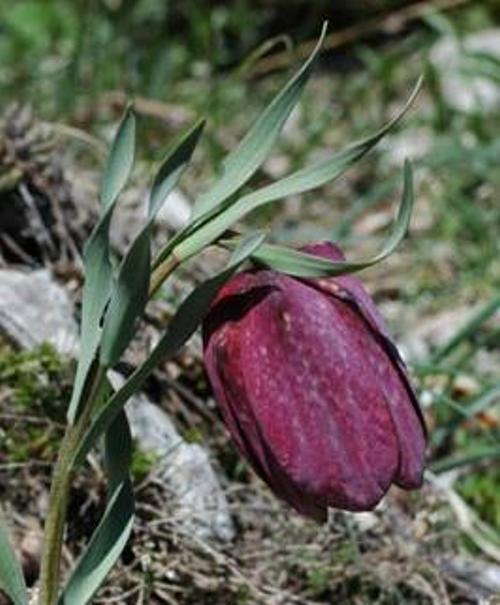
Flower: Fritillary